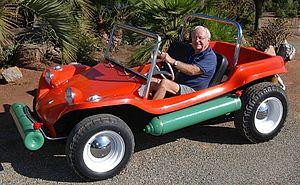
Un buggy est un véhicule léger tout-terrain le plus souvent à deux places. Il est constitué d'un châssis équipé de jantes et pneus larges, et certains disposent d'une carrosserie ouverte. Il a généralement deux roues motrices, bien que de nombreux buggies 4×4 soient apparus, notamment par l'évolution des modèles utilisés en compétition tout-terrain.